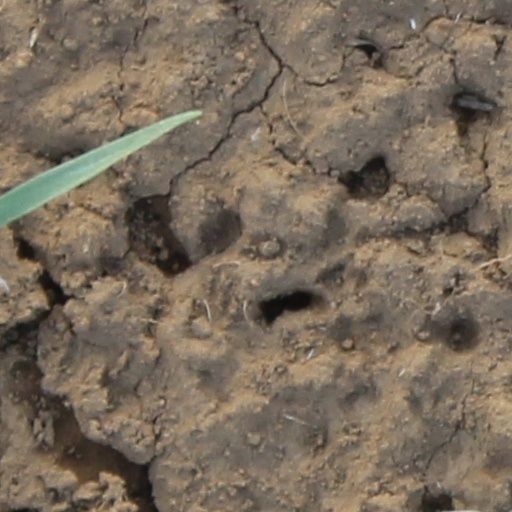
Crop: wheat